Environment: real
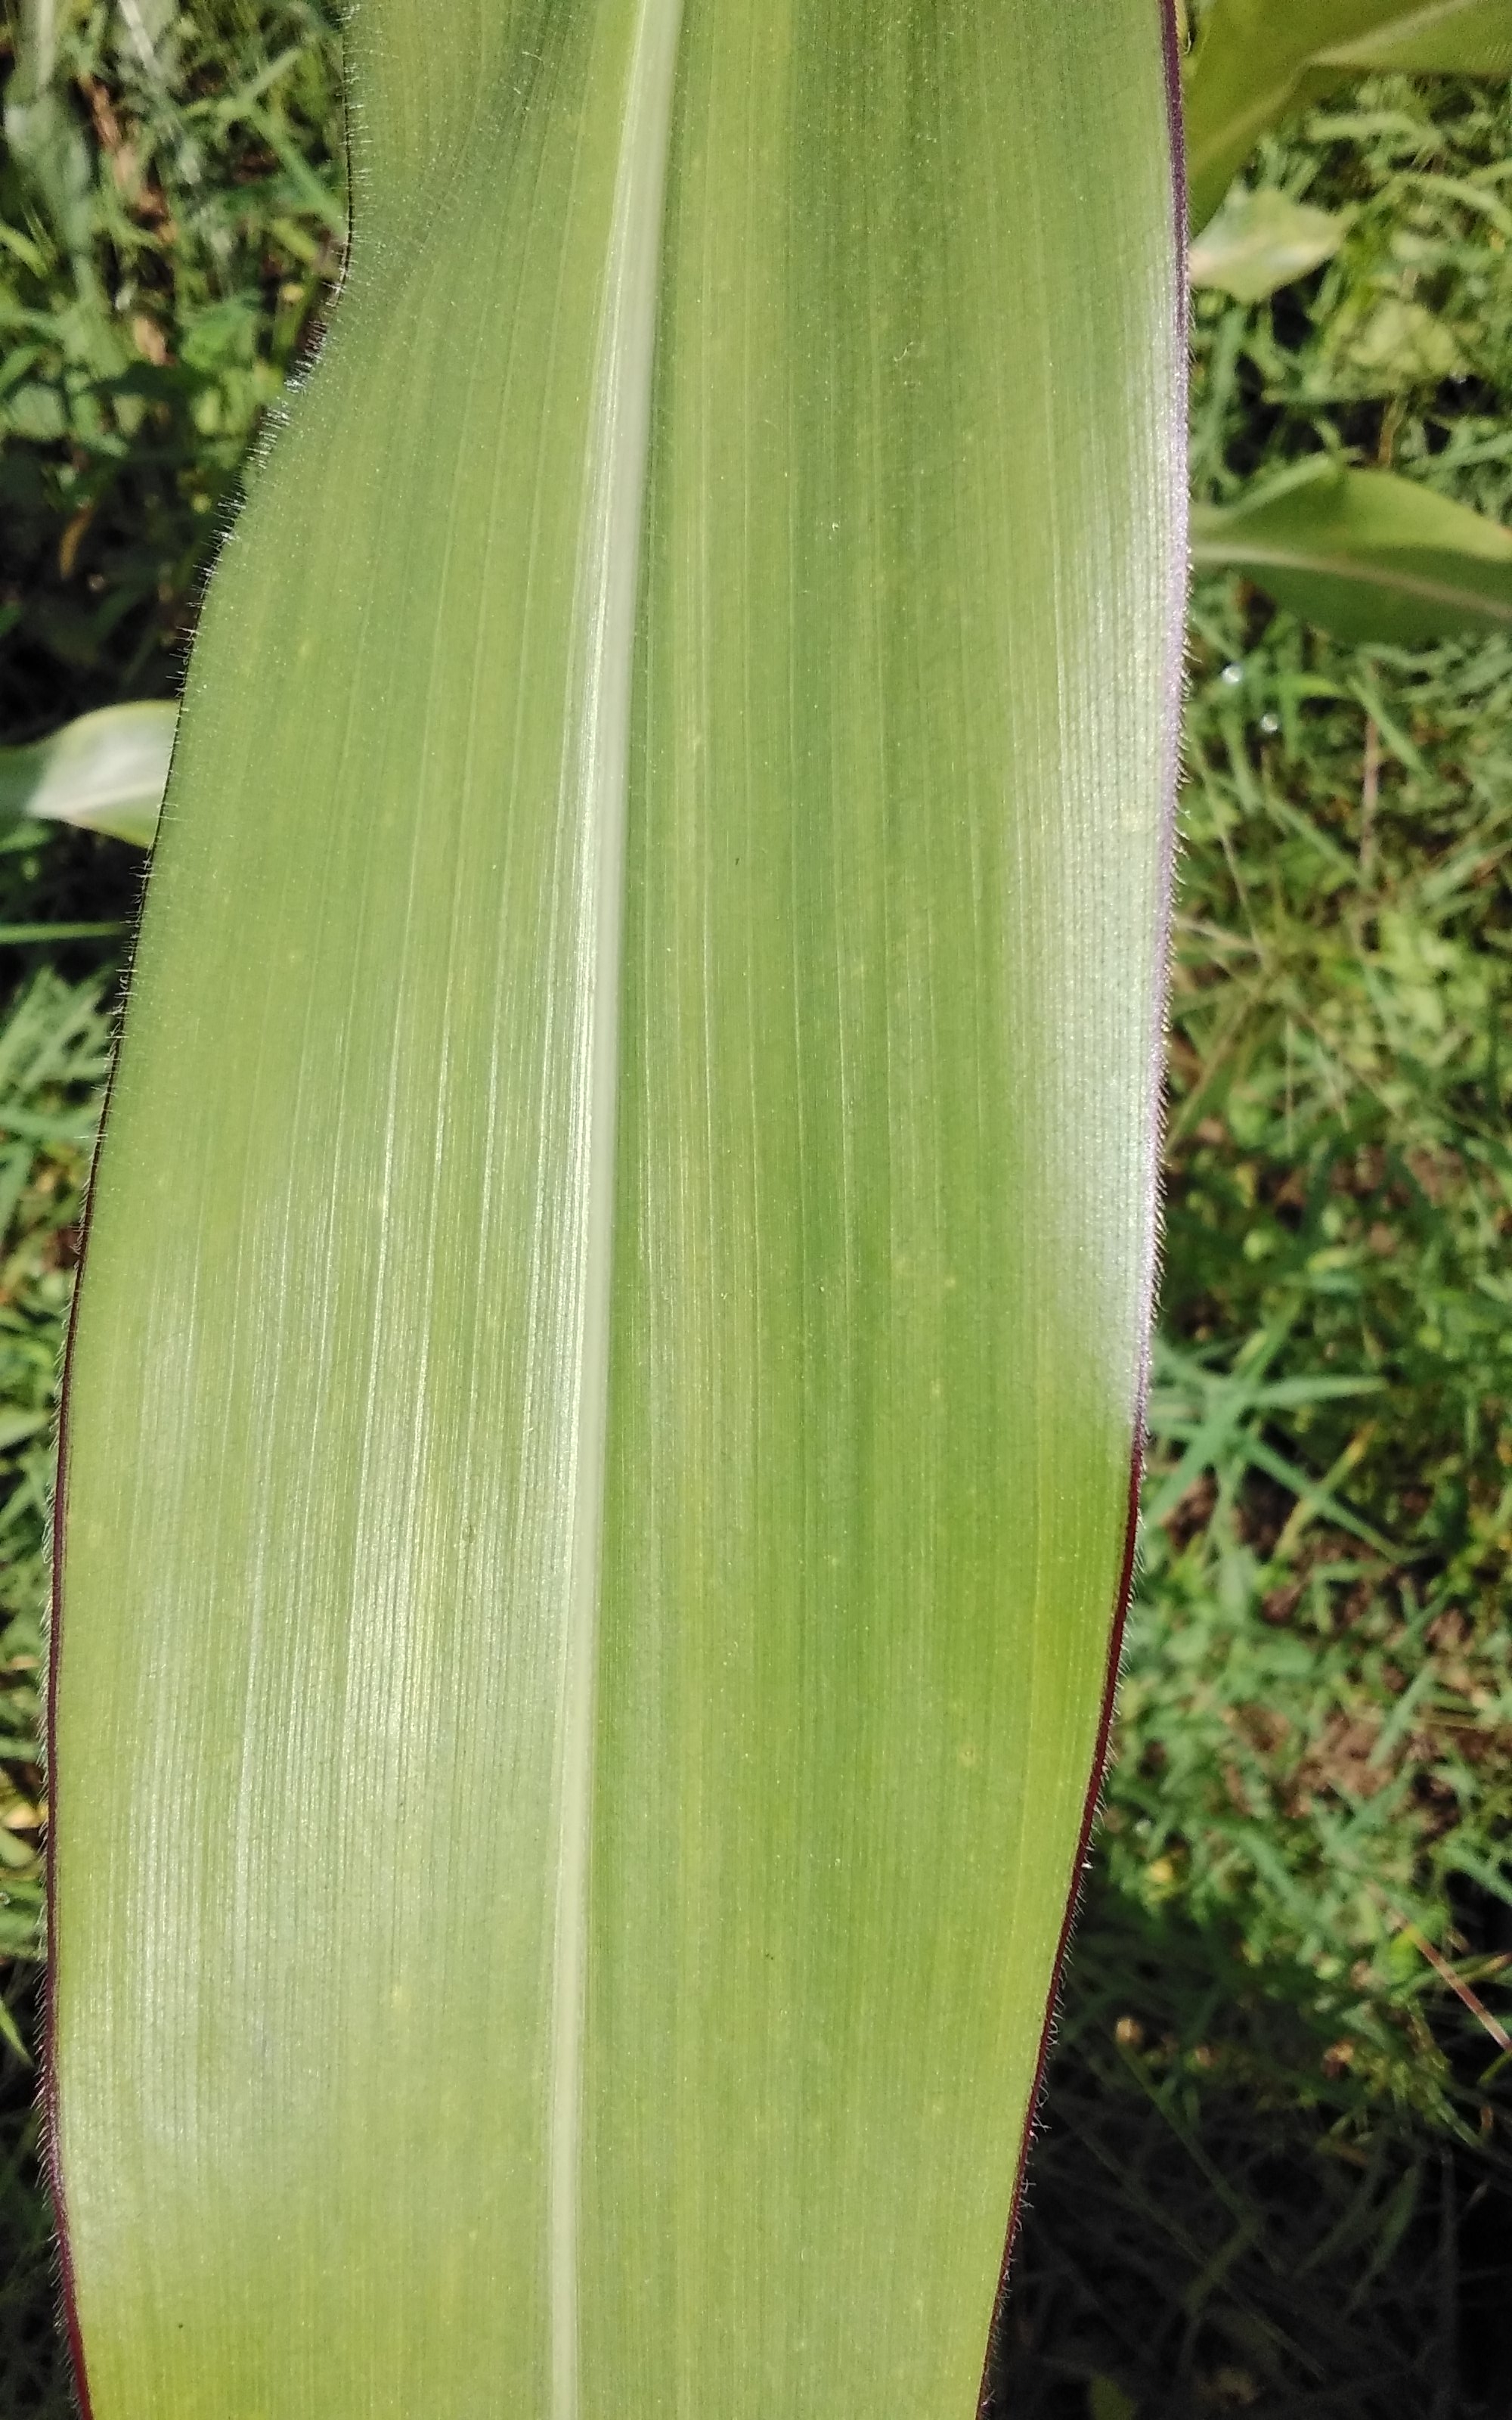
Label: healthy